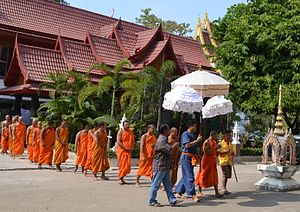
Songkran / Historie
Songkran procession i et tempel
Songkran er den thailandske nytårsfest, som fejres fra 13. til 16. april. Folk som var været i Thailand under Songkran kender det mest som den veritable vandkrig alle-mod-alle, festlighederne har udviklet sig til de senere årtier, men egentlig er det et årtusinde gammelt renselses ritual.